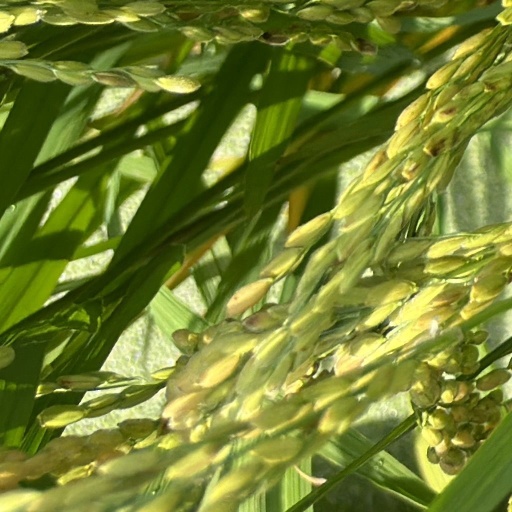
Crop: rice